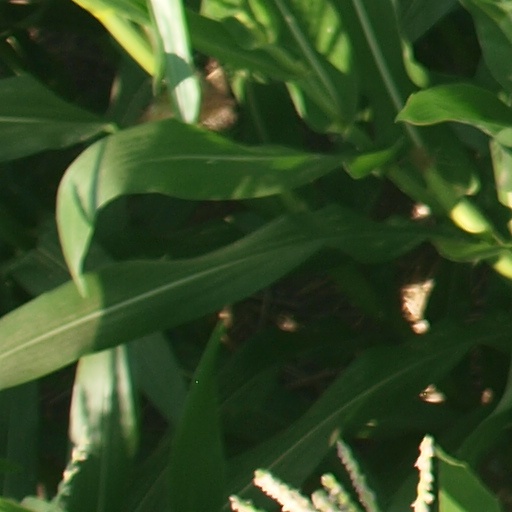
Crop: maize; corn